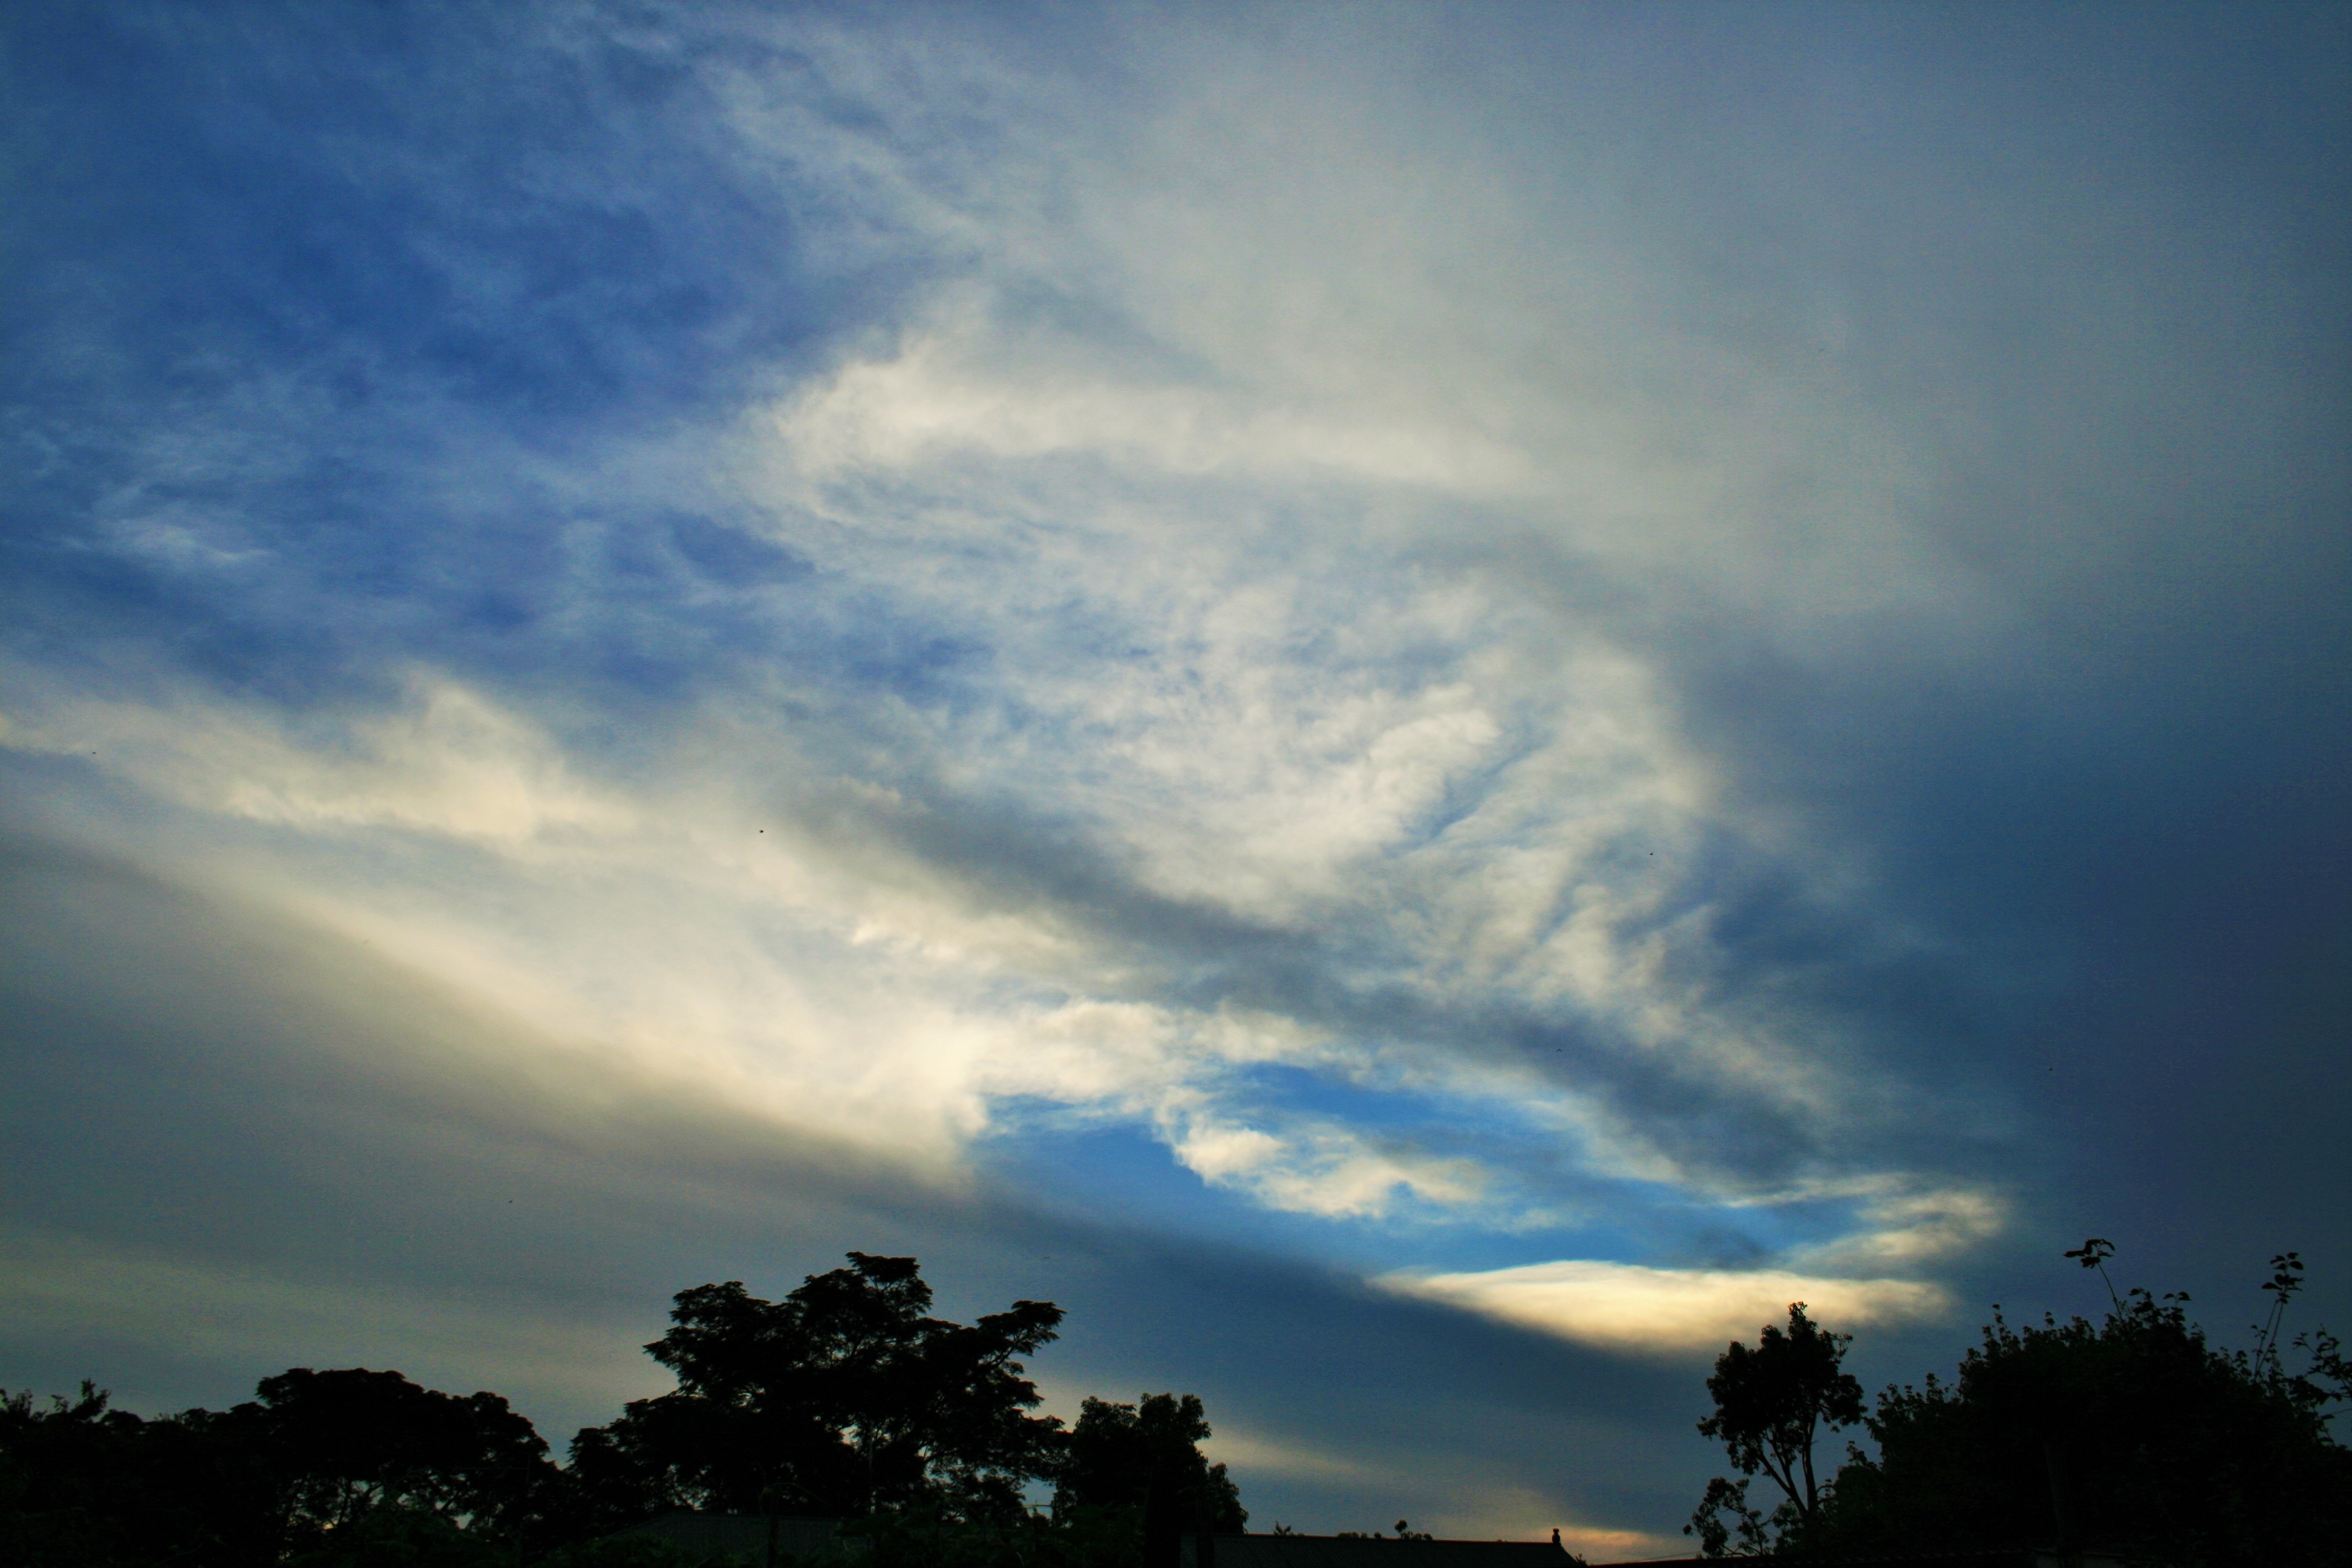
horizon, cloud, sky, sunset, white, sunlight, morning, dawn, atmosphere, dusk, daytime, evening, cumulus, blue, clouds, afterglow, wispy, swept, meteorological phenomenon